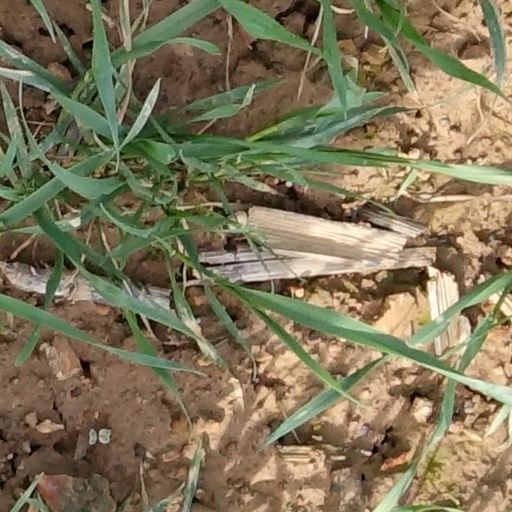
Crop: wheat